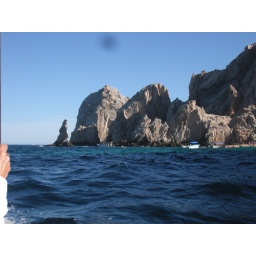
The rocks at Land's End during a glass bottom boat tour on our first full day in Cabo (12/31/09)